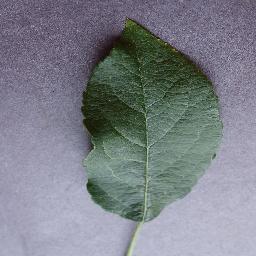
Label: Apple___healthy